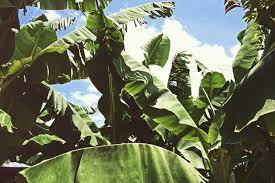
Migomba ambayo ina matawi ya rangi ya kijani iko shambani,yote ikonna afya njema,Kwan umbali mawingu ya rangi nyeupe na rangi ya samawati yako pale.